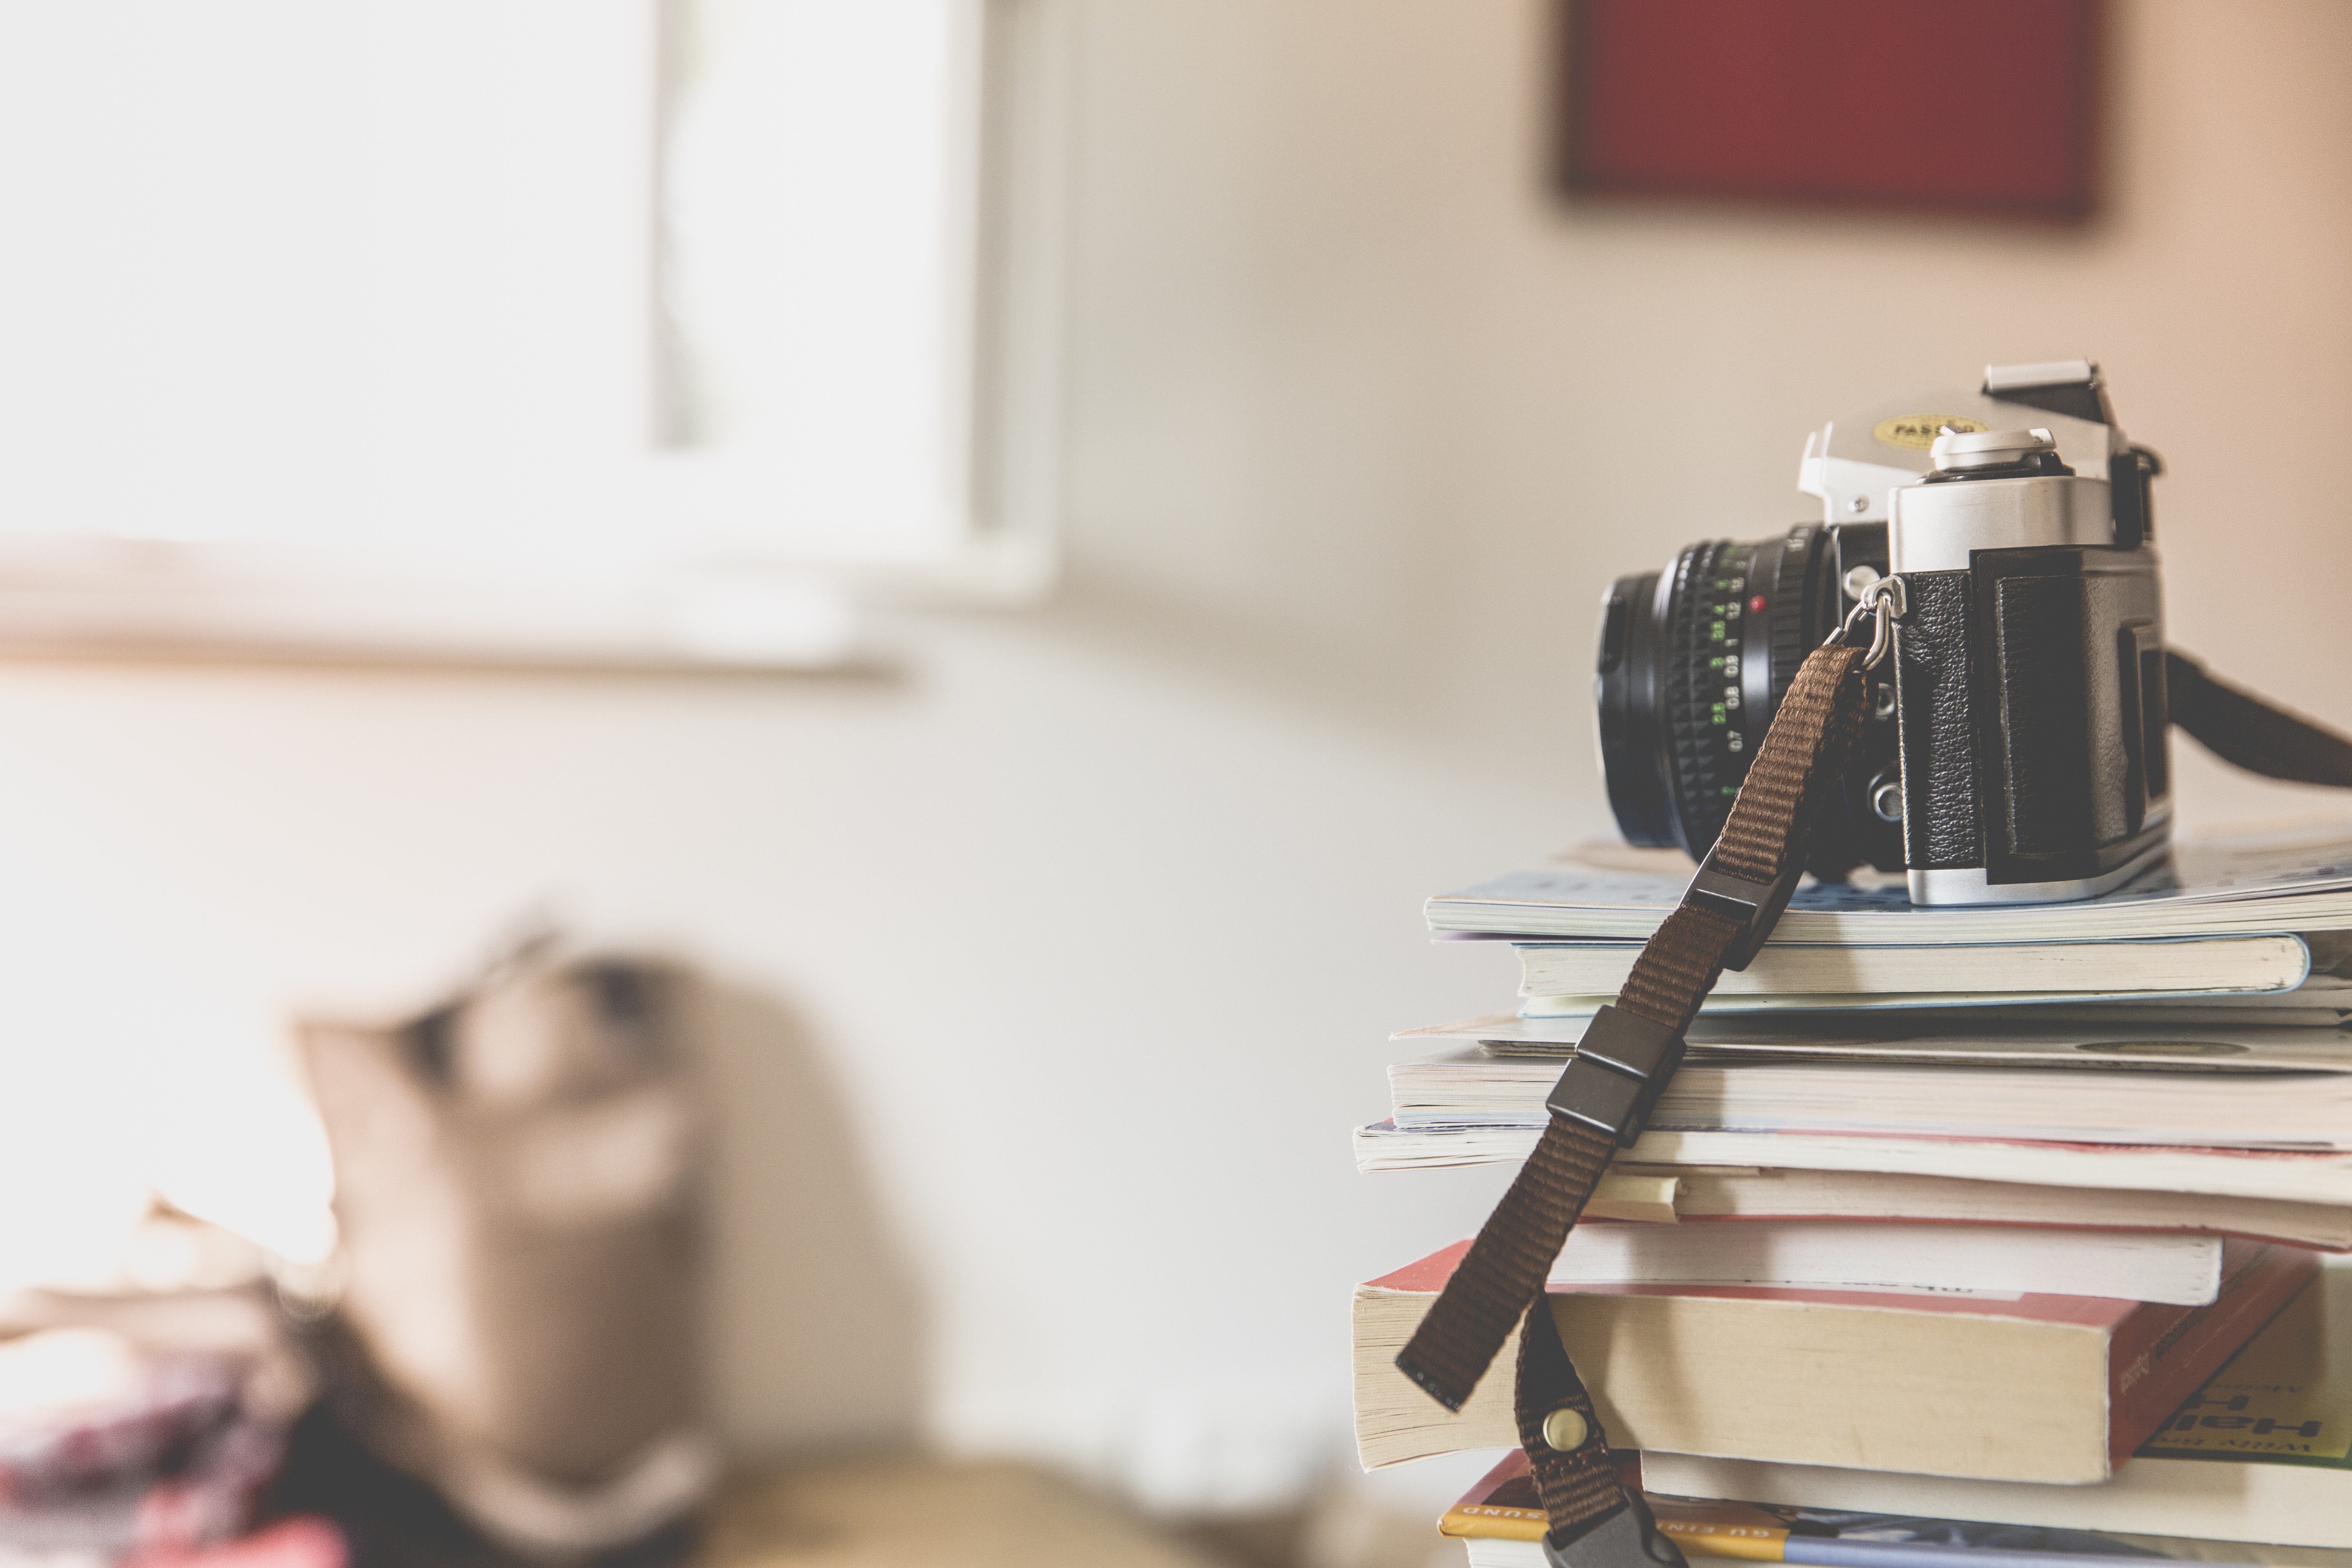
writing, creative, wood, technology, camera, photography, vintage, photographer, antique, retro, urban, film, photo, analog, viewfinder, lens, metal, office, professional, profession, black, toy, optics, shutter, hipster, housing, device, designer, art, exposure, chrome, focus, design, silver, 35mm, photograph, media, zoom, style, image, classic, body, aperture, elegance, individual, hip, optical, slr camera, neo urban, manually, photographicdesign, used look, instagramm